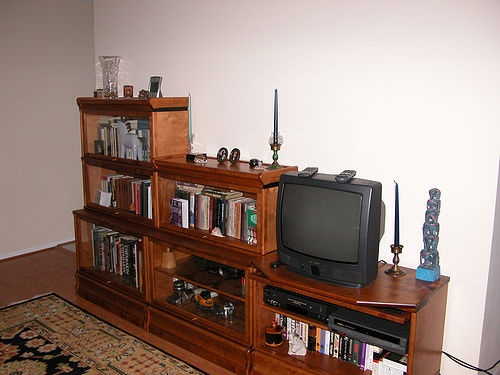
A small black TV sitting on top of a wooden stand.
a living room with a book shelf and tv
An entertainment center with a small television monitor, remotes, and books.
A living room storage solution for books, knick-knacks and a TV.
A television is on a stand near a bookcase with books.